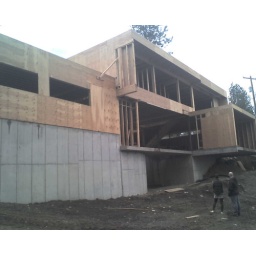
Our house were building in Spokane, WA